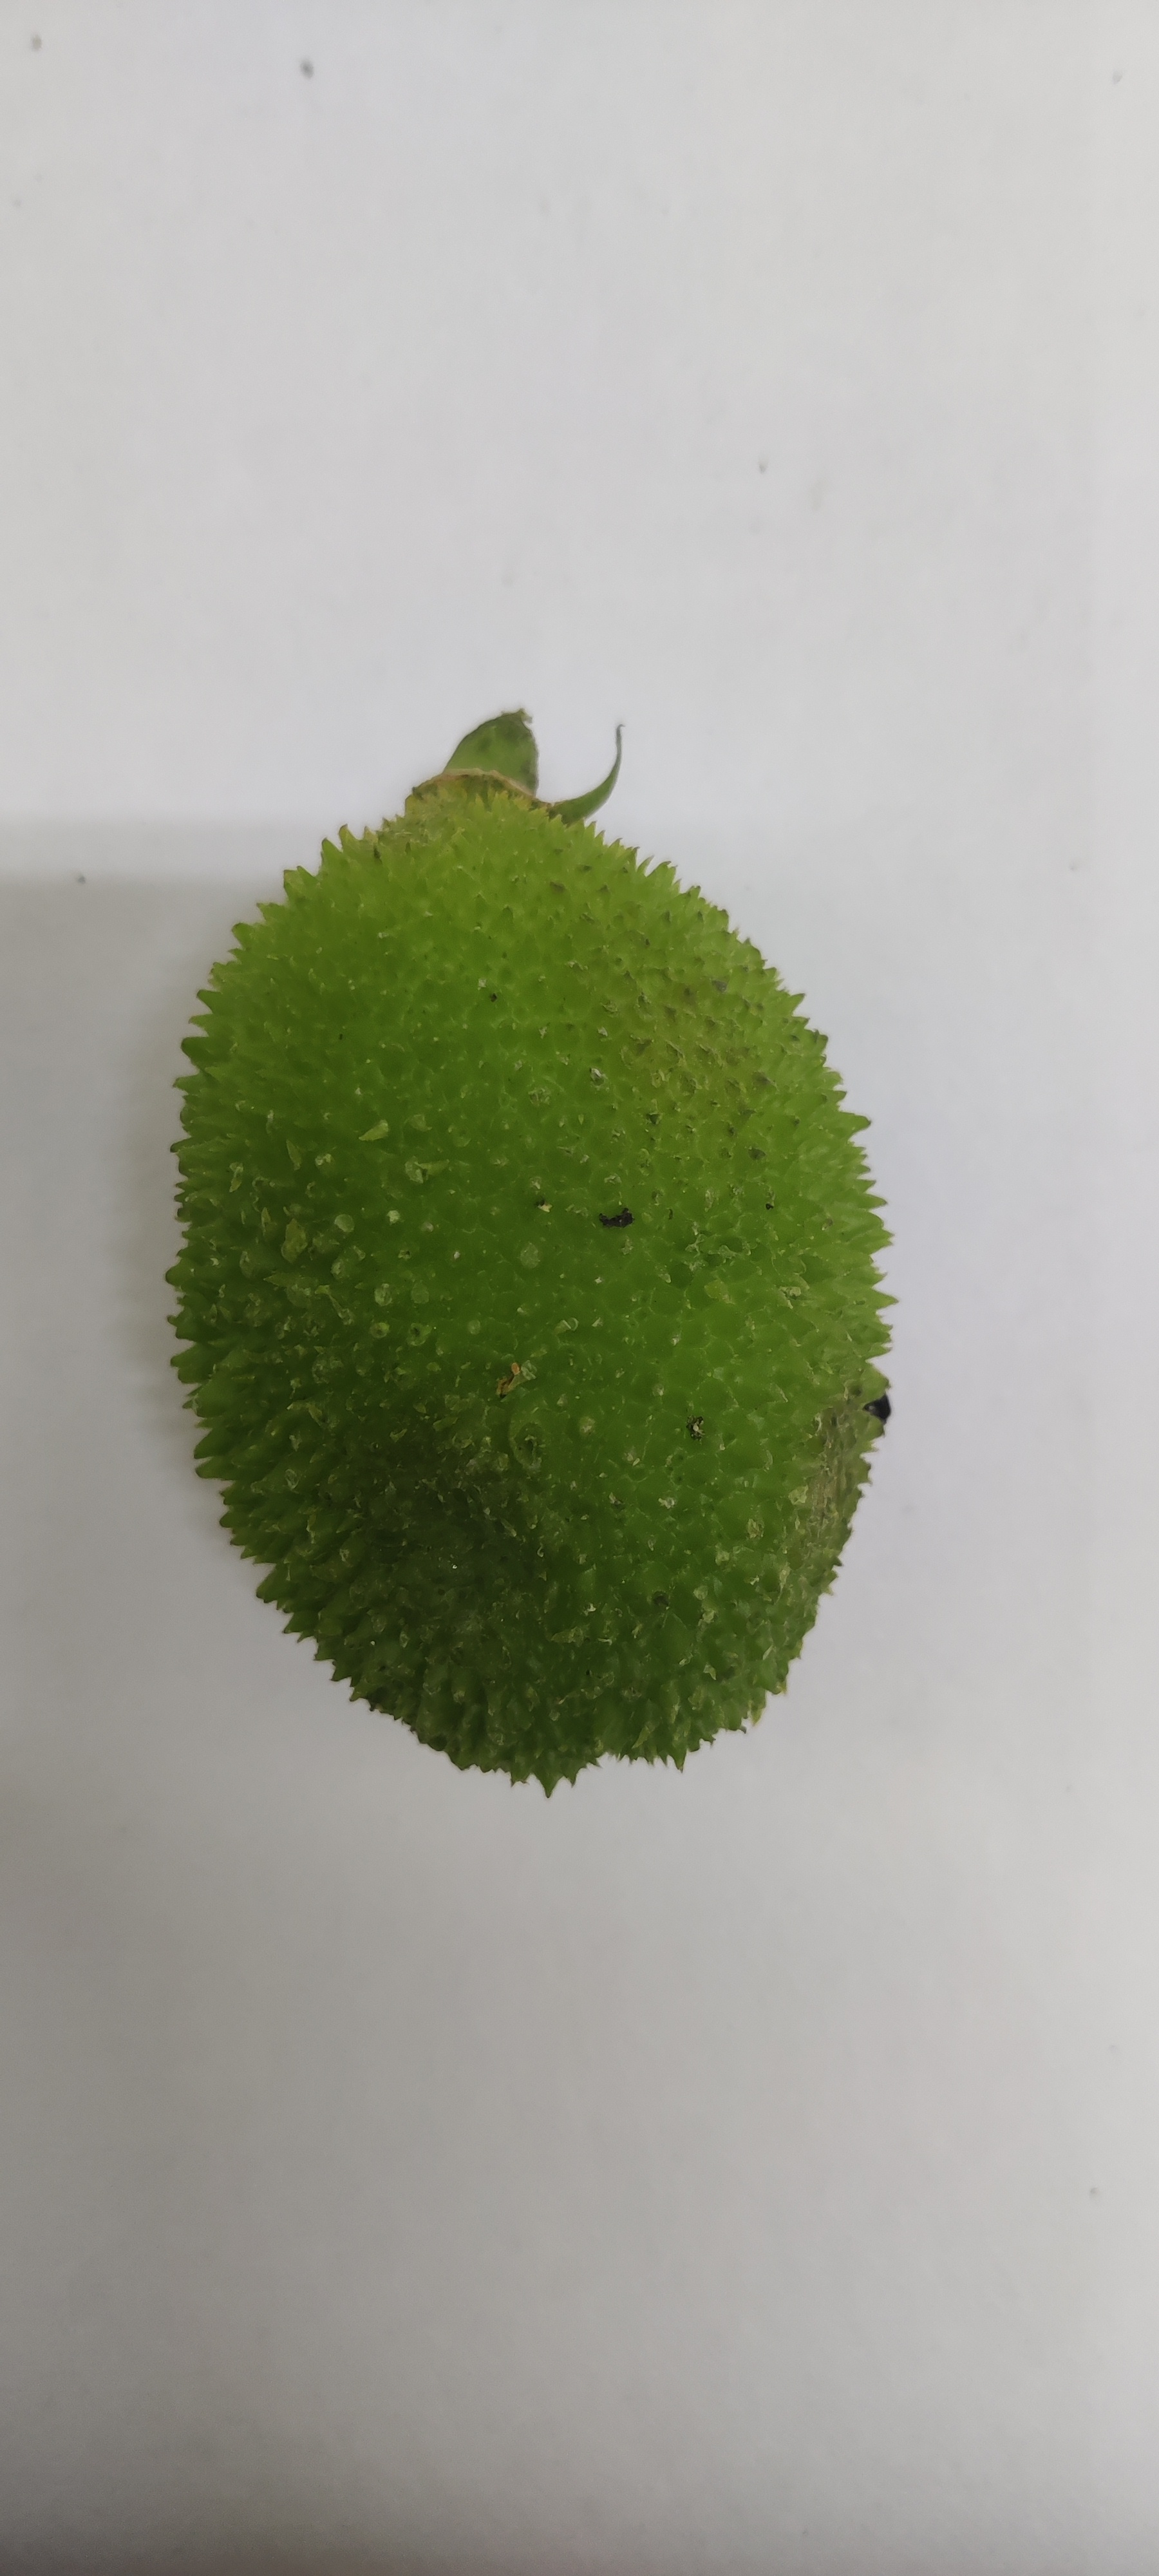
Crop: Spiny Gourd
Condition: Fresh